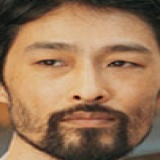
diễn viên Johnny Trí Nguyễn